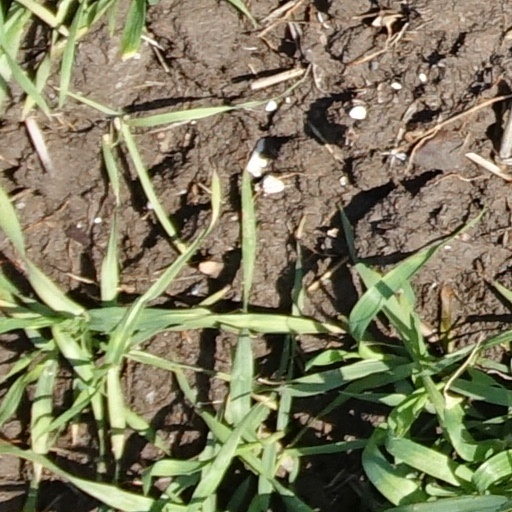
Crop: wheat